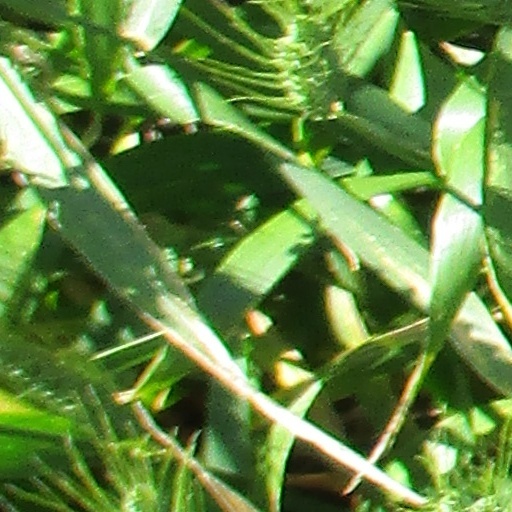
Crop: wheat